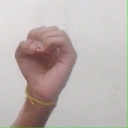
अक्षर: ऊ